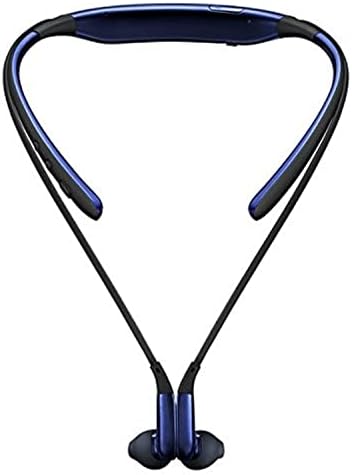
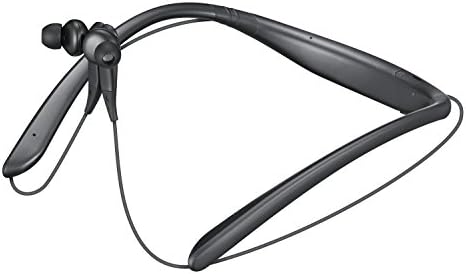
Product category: headphones
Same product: no